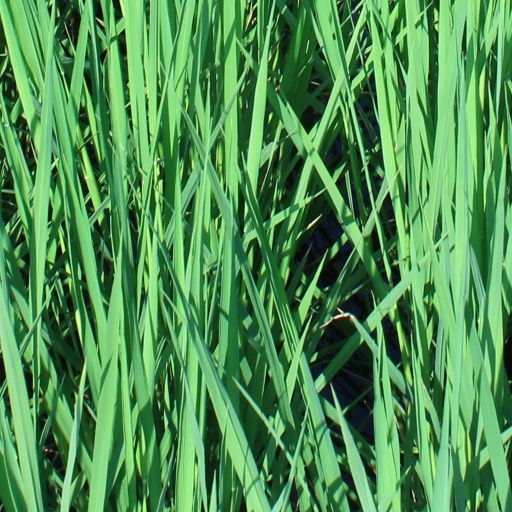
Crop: rice